Morcote

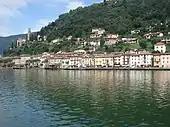
Morcote's lakefront. The town's development and history are connected to the lake

Morcote is first mentioned historically in 926 as "Murcau", which comes from the Latin "Morae caput", meaning "head of the hill". In 1353 it was mentioned as "Murchoe" and again in 1453 as "Murchote".